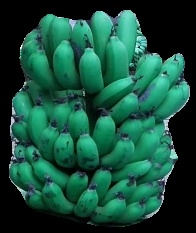
Variety: pachbale
Grade: grade2